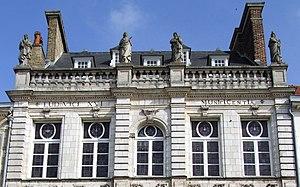
Saint-Omer - Hôtel du baillage - Façade Latina: LUDoVICI XVI MUnIfICentIâ
Le chronogramme est une inscription en prose ou en vers dont les lettres correspondant à des chiffres dans un système de numération de type littéral permettent de former la date d'un événement. Les chiffres romains ayant été confondus avec des lettres, ils ont aussi été utilisés ainsi.